Edward Burr Van Vleck

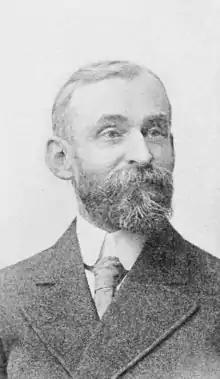
Edward Burr Van Vleck

Edward Burr Van Vleck (June 7, 1863 – June 2, 1943) was an American mathematician.